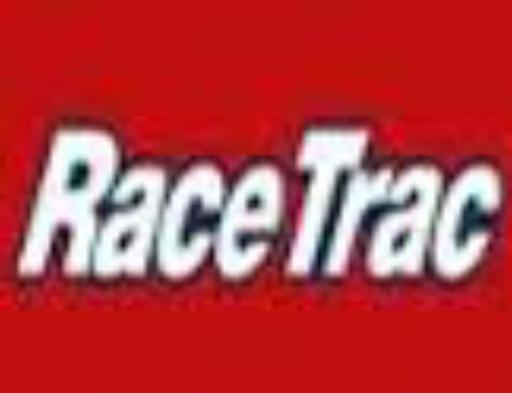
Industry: Transportation